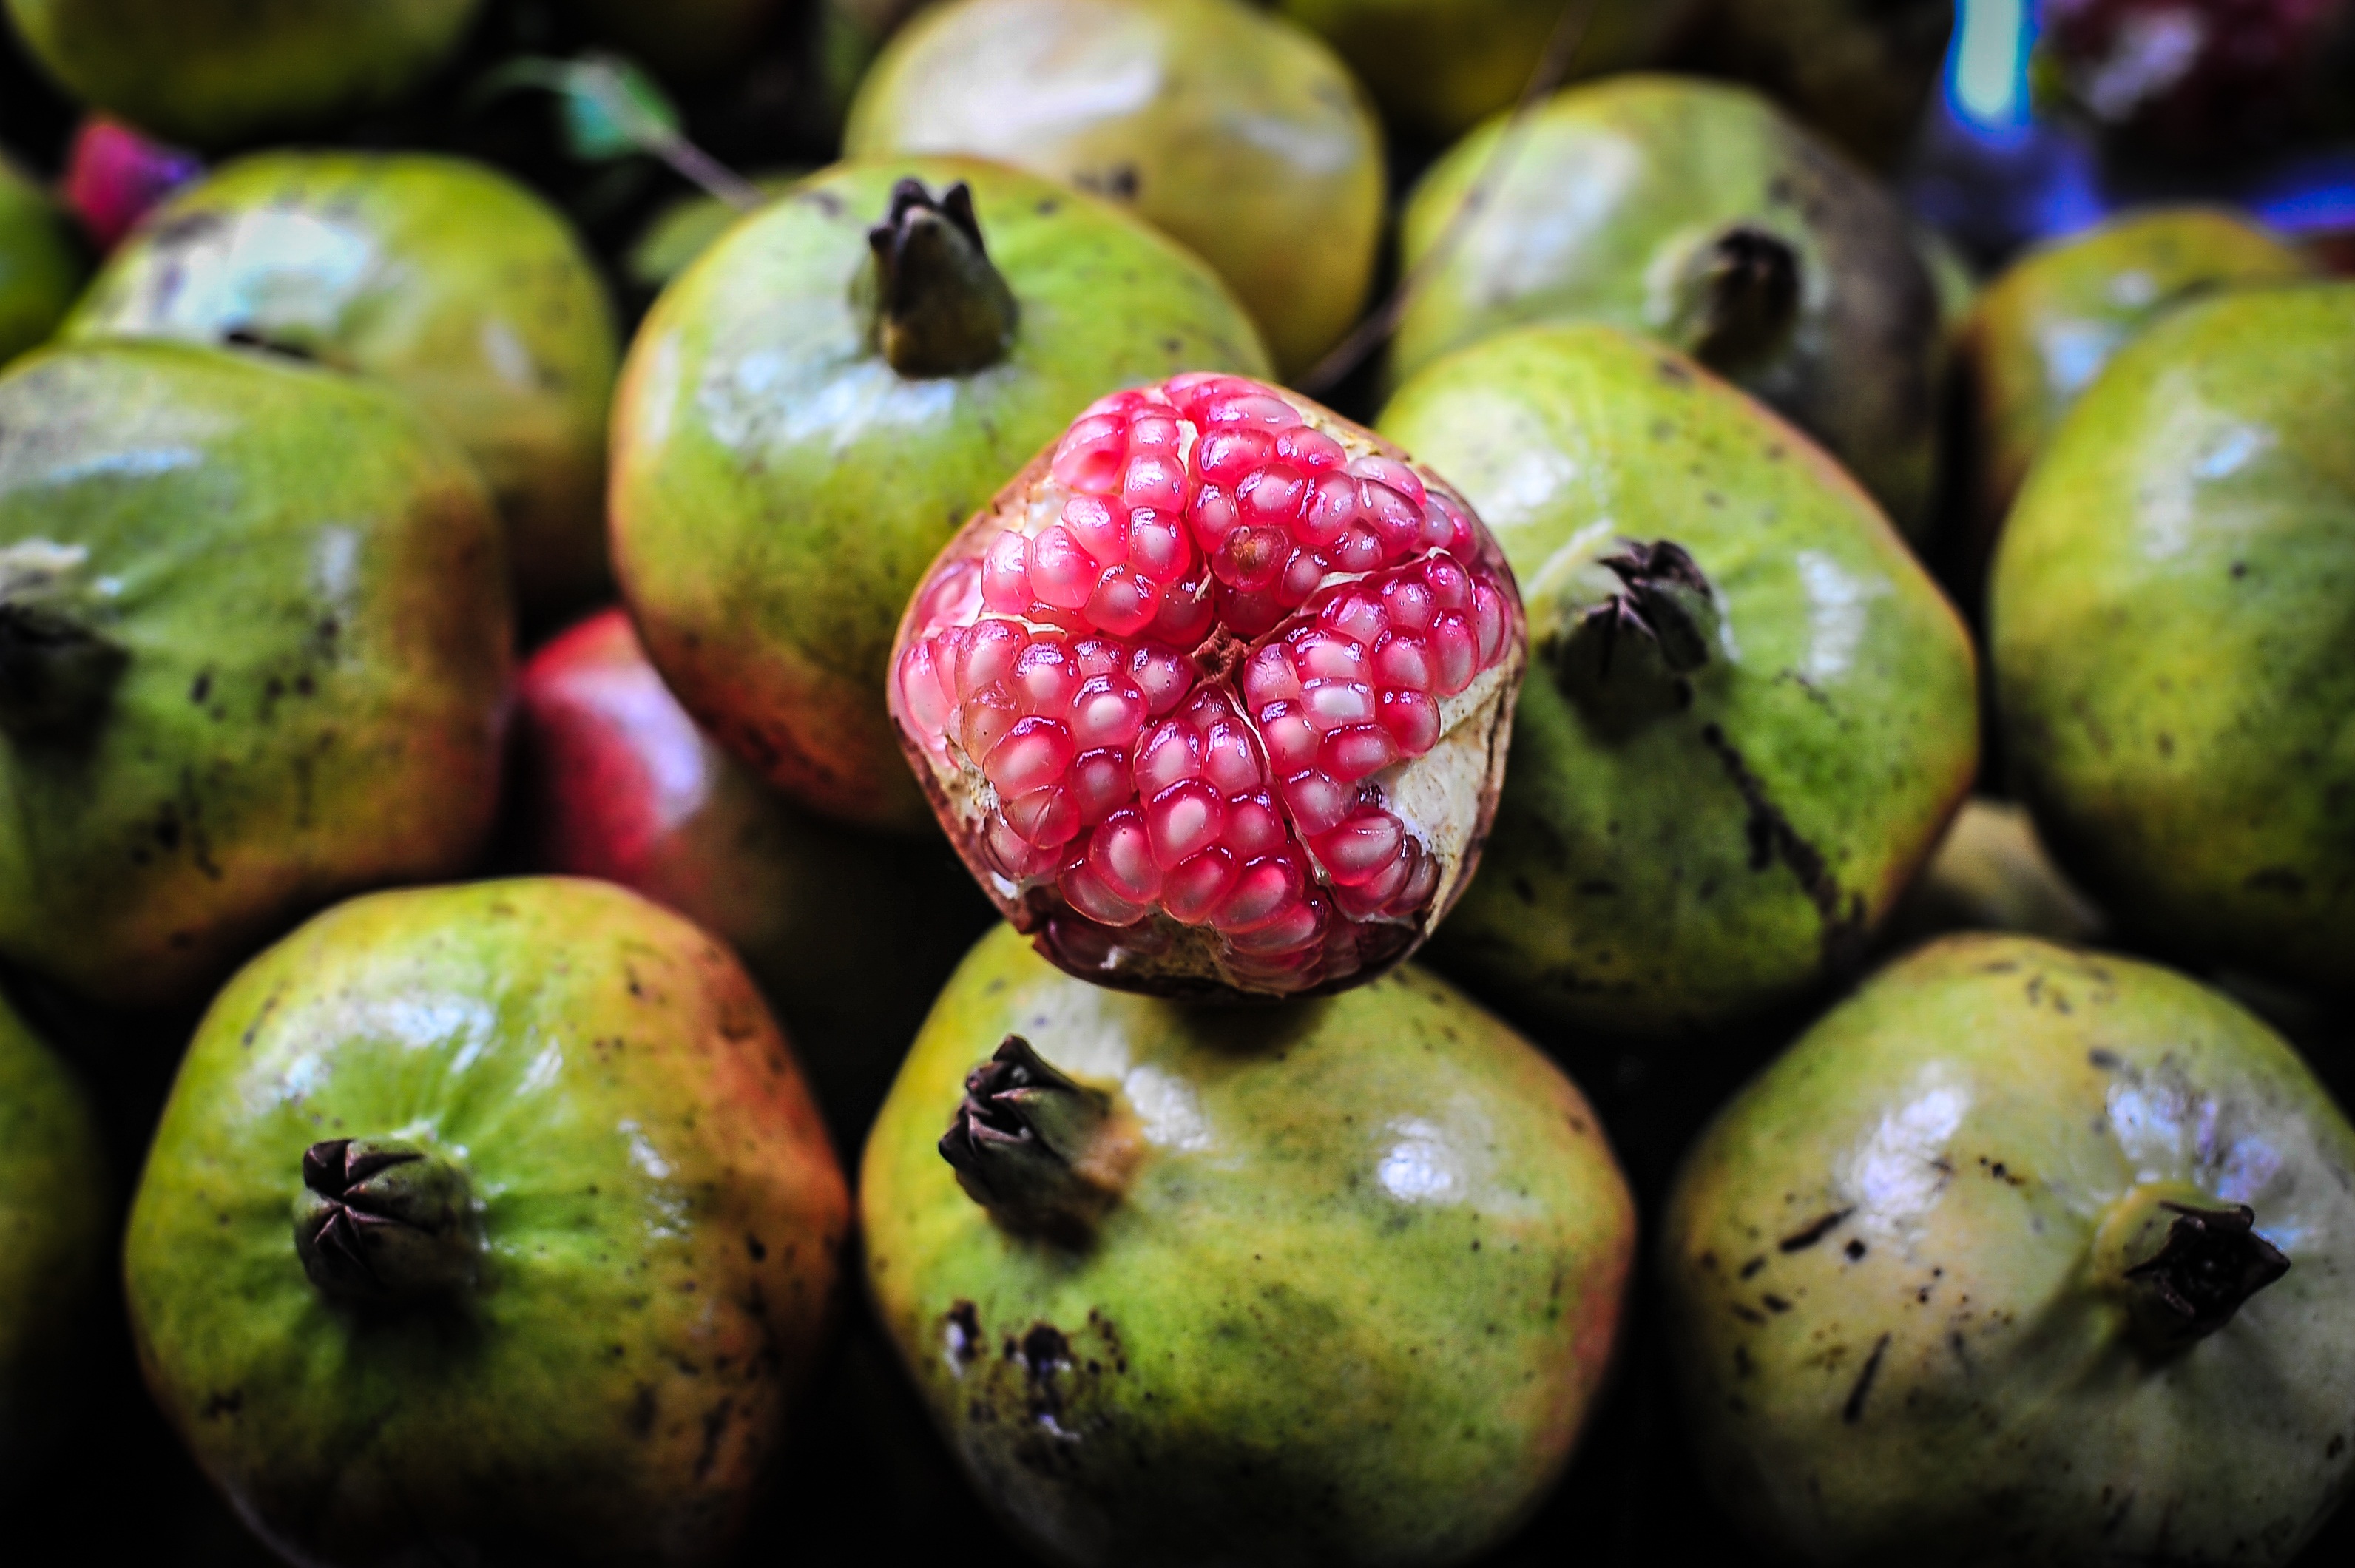
plant, fruit, food, green, red, produce, asia, market, flowering plant, land plant, purple mangosteen